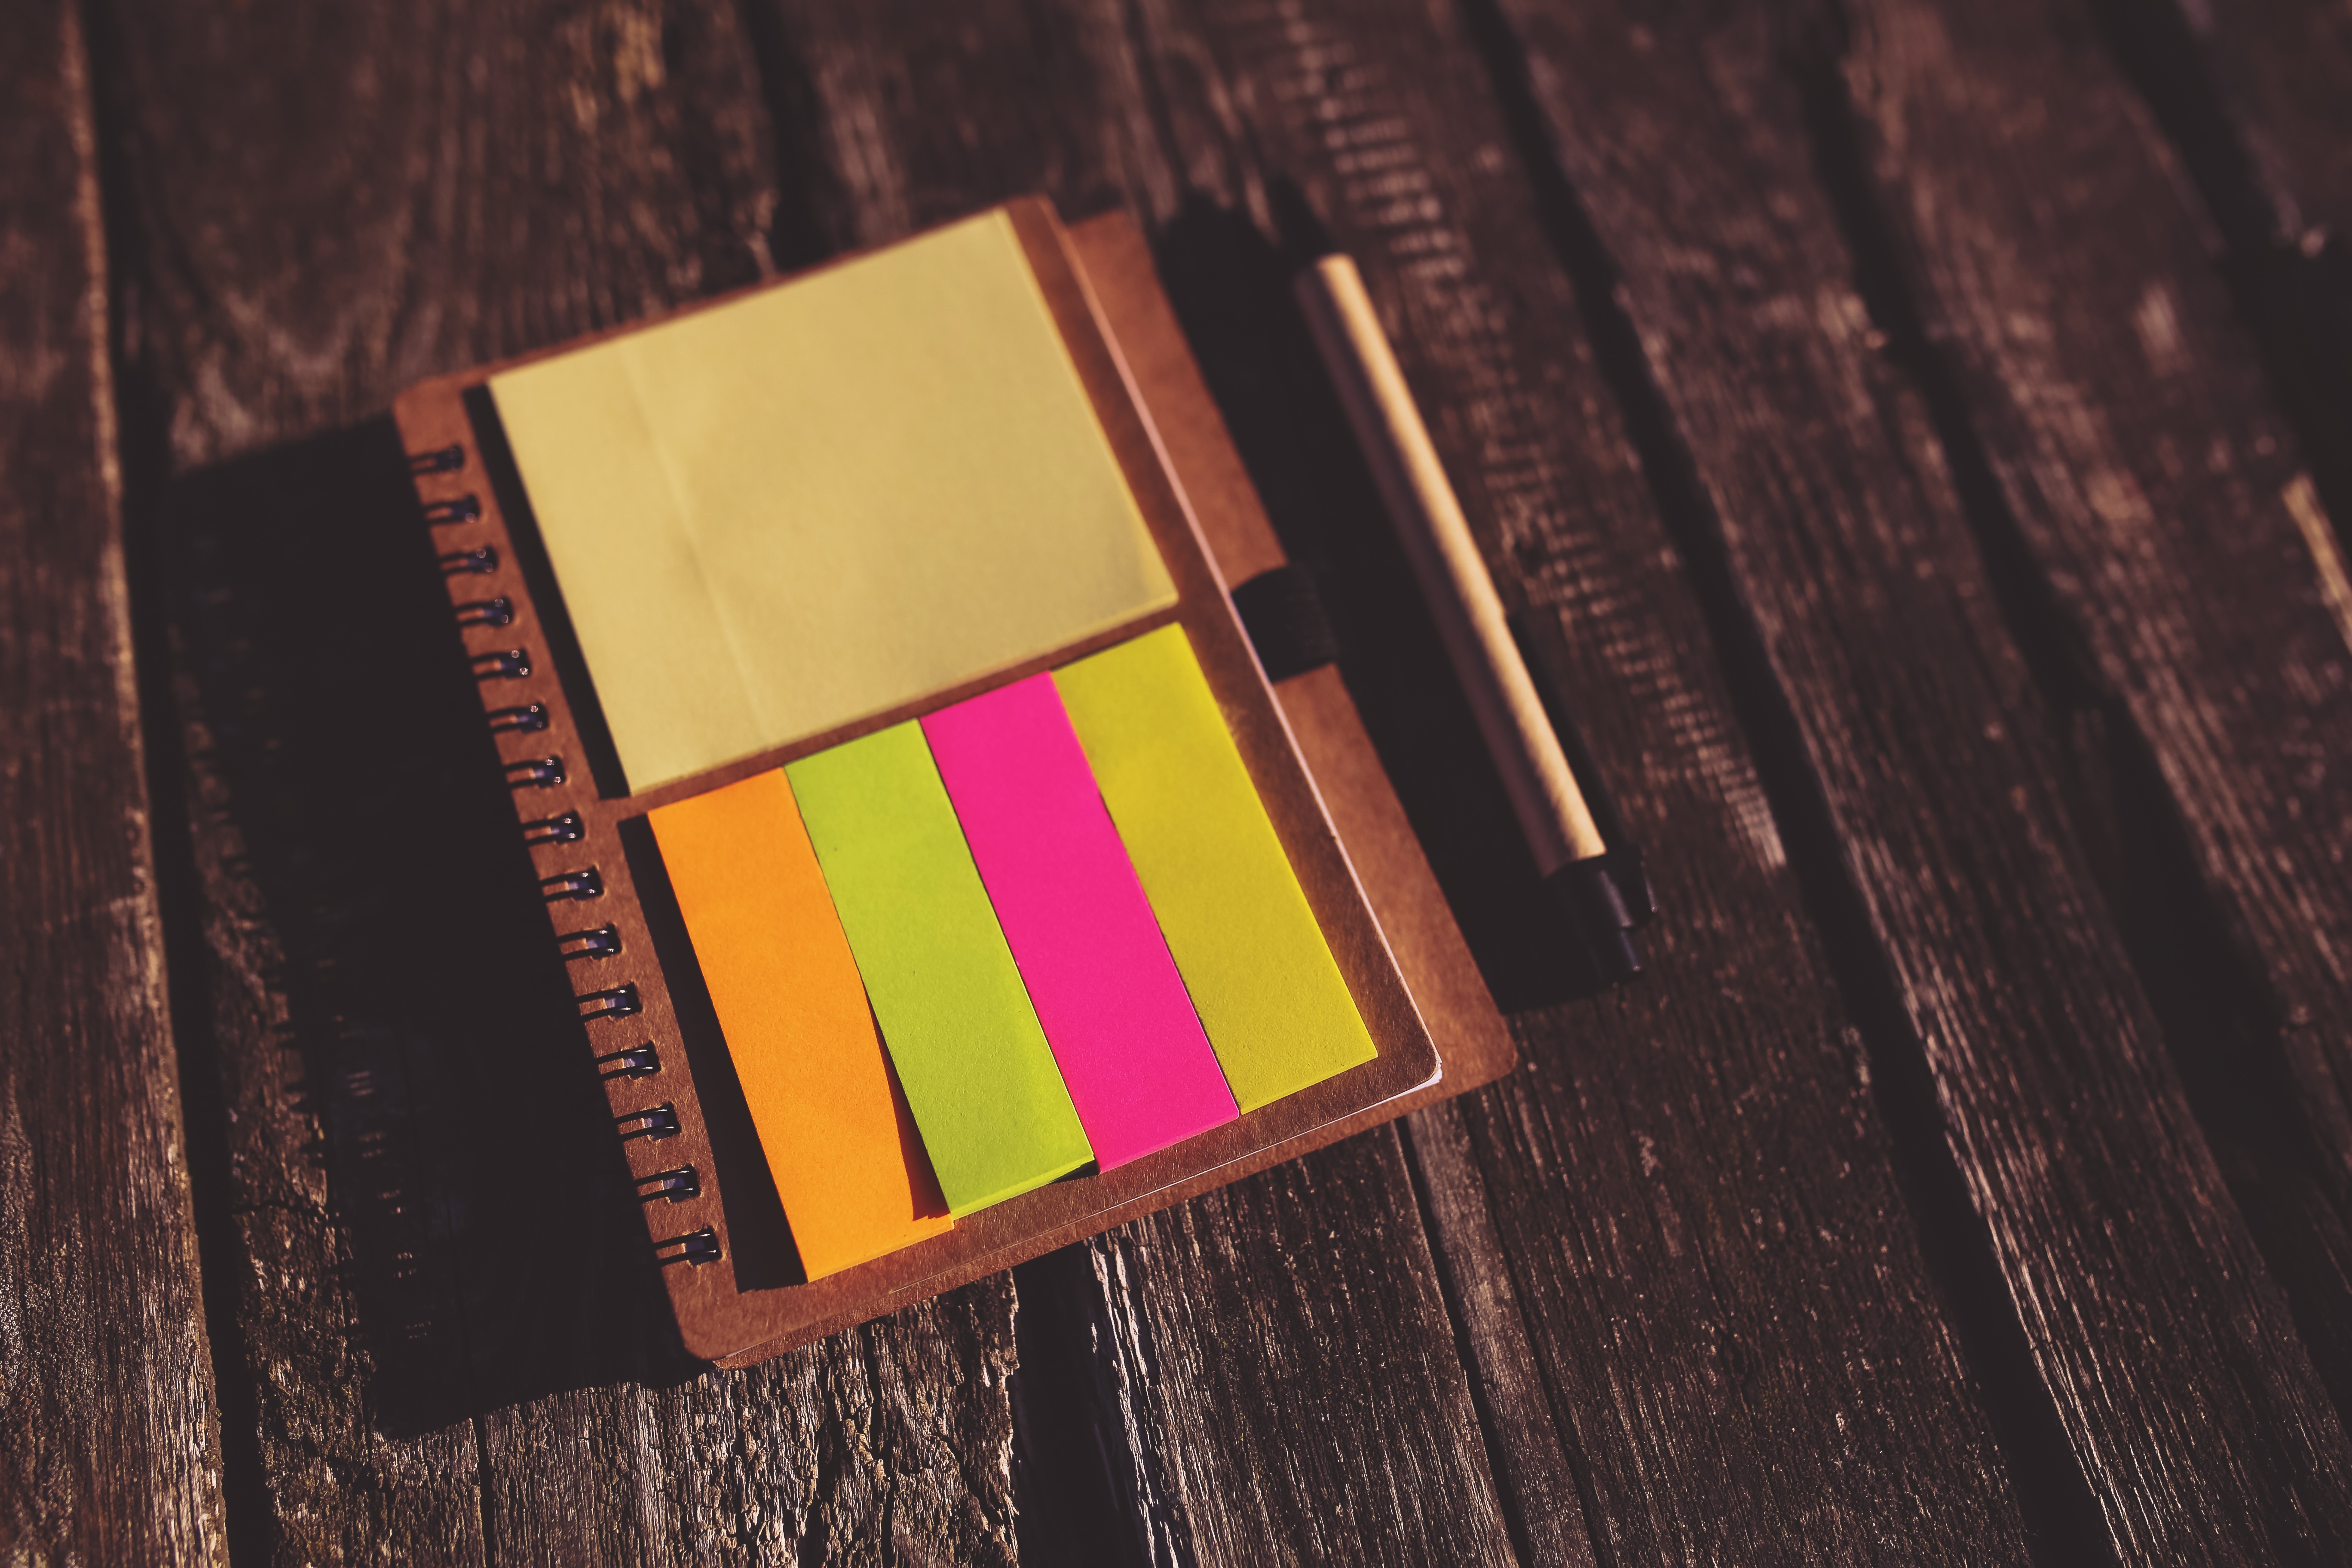
wood, green, red, color, office, brown, colorful, yellow, paper, design, sticky, shape, reminder, notes